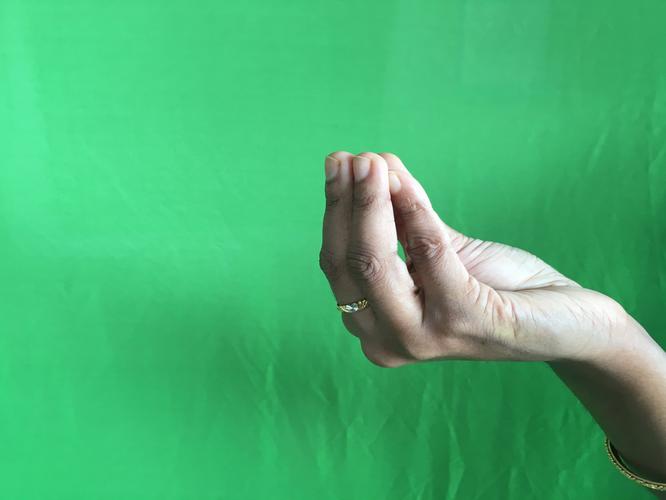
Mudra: Mukulam
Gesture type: single_hand